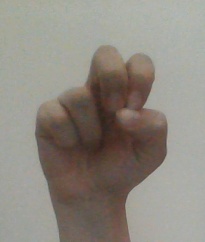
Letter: gaaf